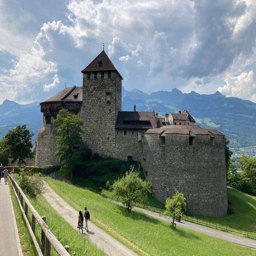
Burg Gutenberg